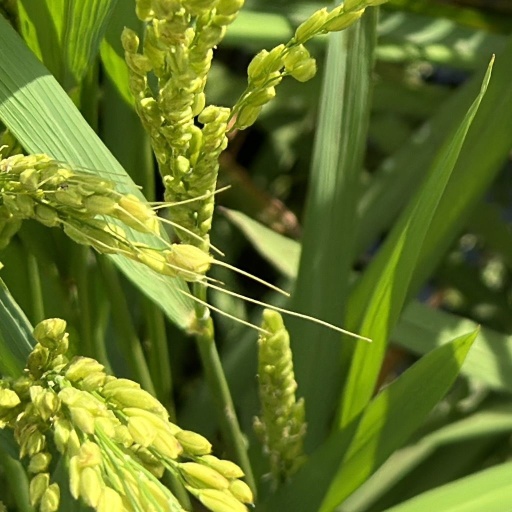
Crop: rice